Portugal in the Reconquista

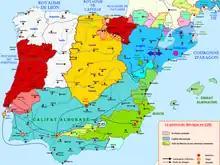
The Iberian Peninsula in 1195.

By chance, at this time a number of crusader ships from northern Europe on their way to the Holy Land called at Silves and Lisbon due to bad weather. King Sancho of Portugal was at Lisbon at the time and he managed to obtain the support of 500 crusaders to relieve Santarém, hence he turned down the Caliphs peace proposals, which involved relinquishing Silves. The king then departed to Santarém and settled in the city with his troops. Santarém was besiged but, having met heavier resistance than anticipated, the Caliph ordered the sieges on Santarém and Tomar to be lifted, and withdrew south. Ill by that point, he lifted the siege of Silves also and left for Seville to spend the winter with his army.